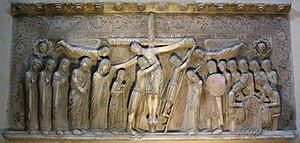
L’Ancien ambon de la cathédrale de Parme fut réalisé au cours des années 1175-1178 par Benedetto Antelami qui, pour la première fois, signa son œuvre.
Benedetto Antelami est un architecte et un sculpteur italien qui intervint entre la seconde moitié du XIIᵉ et les premières décennies du XIIIᵉ siècle. On estime sa naissance autour de 1150, mais ses dates et lieux de naissance et de mort ne sont pas connus.